The Wrath of the Gods (1914 film)

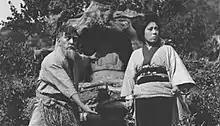
Sessue Hayakawa and Tsuru Aoki in "The Wrath of the Gods"

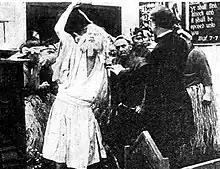
The prophet at the Christian church

On 12 January 1914, a volcano erupted on the island of Sakura-Jima in Kagoshima prefecture, in the southern part of Japan. It was one of the biggest disasters in the history of Japan. Producer Thomas H. Ince immediately decided to make a film based on the incident. The "Toledo Blade" reported on 24 January 1914 that "News of the eruption was hardly a day old before Mr. Ince had built in Santa Monica canyon a whole Japanese village". Ince had constructed a very large village in his studio Inceville in Culver City, California, and decided, where possible, to use Japanese people instead of Americans as extras. He gathered workers from the Southern California who were to work as peasants in the film. Approximately 1,000, mostly Japanese, extras were used. The film's shooting began on 27 January 1914, just 15 days after the eruption ceased. Actress Enid Markey was "badly injured" during the production; during her scene in which the lava flow destroys the village she was surrounded by smoke and fumes and nearly asphyxiated, but had recovered by May 1914. Six reels were used to film it in total.